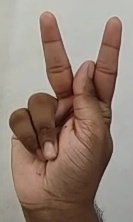
ASL sign: K